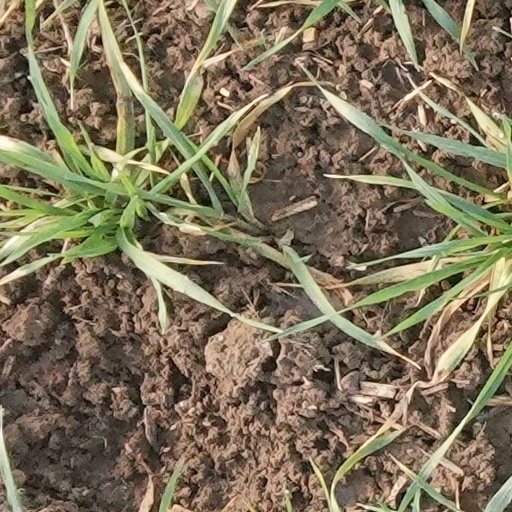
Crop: wheat